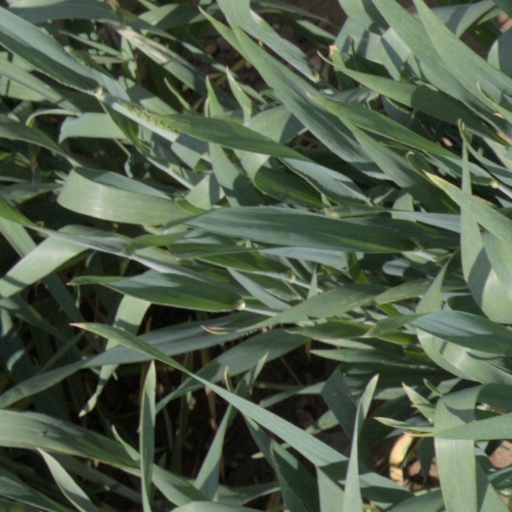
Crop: wheat